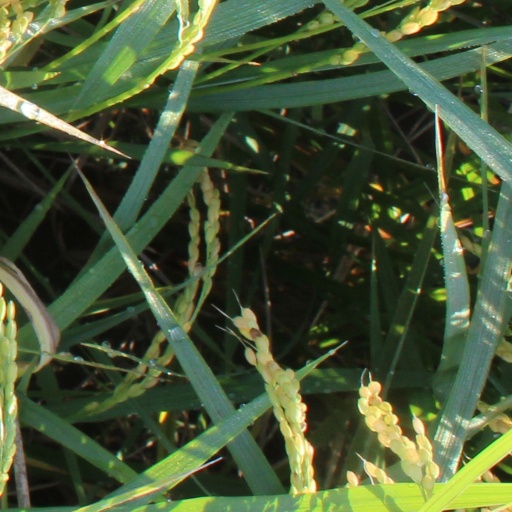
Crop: rice